Yousef Kolahdouz

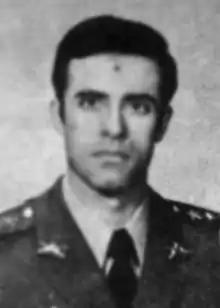
Kolahdouz in Imperial Army uniform

Yousef went to Tehran in 1974. he was selected as a member of Imperial Guard (Iran) there. He was familiar with Ali Zabetian, a religious man and officer. Yousef and his family, by guiding of Ali Zabetain, could rent an apartment in Tehran. the intelligence service of that time, described Yousef as Dianthus, in Persian by the name of "Gole Mikhak". Later, Yousef along with Toutiani participated more in political activity against shah regime by the aim of overthrow of the Pahlavi dynasty. He also was familiar with Hassan Ayatan Iranian Shia theologian and politician. During the Ashura days in 1979 Iran, Kolahdouz took part in political activity against Shah such that was designed as schema against the operation of repressing of demonstrators. This schema was to execute forcing group in Imperial Guard (Iran). This group also designed a plan for assassinating the high rank officers of shah. During the Lavizan event, killed approximately seventy of officers by corporation of Kolahdouz and his old men namely Hasan Zadeh and Omidi abed. the news on this important event was distributed by Kolahdouz amongst media. This enterprise led to lose the repressing operation. Kolahdouz along with Namjoo and Hasan Aghareb Parast comprised the first committee in welcoming to Ruhollah Khomeini. They also talked about conditions of Army in committee. One of the most important discussion was on disbundment of Army.